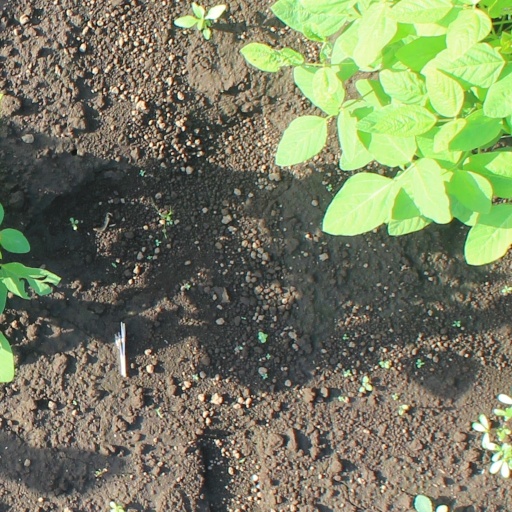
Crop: soybean